Geography of Somerset

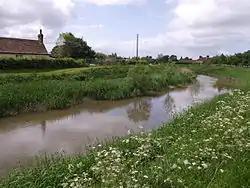
River Tone

The River Brue flows through the Somerset Levels to the east of the Polden Hills. It rises in hills near the southern border of the county, flows through Bruton, where it is joined by the River Pitt, and on through Baltonsborough. The lower reaches have been diverted into a channel that joins the Parrett at Burnham-on-Sea in Bridgwater Bay. There is a raised bog in the central Brue valley and the surrounding area is a mosaic of swamps, meres and alder woodland. The River Parrett rises in the hills around Chedington in Dorset and flows northwestwards past Aller, Somerset, and through the Somerset Levels to Bridgwater, after which it becomes an estuary with its mouth at Burnham-on-Sea. The river has a tidal bore, similar to that in the River Severn. The Somerset Levels are only a few feet above sea level and liable to flooding. They are drained by ditches and channels that drain into the Parrett including the King's Sedgemoor Drain, just south of the Polden Hills.